Invasion of the Waikato

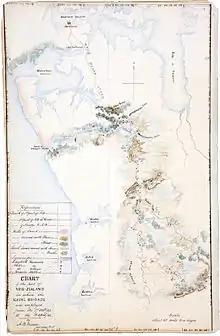
Chart from the medical and surgical journal of A. B. Messer, assistant surgeon aboard HMS "Curacoa"

The invasion of the Waikato became the largest and most important campaign of the 19th-century New Zealand Wars. Hostilities took place in the North Island of New Zealand between the military forces of the colonial government and a federation of Māori tribes known as the Kingitanga Movement. The Waikato is a territorial region with a northern boundary somewhat south of the present-day city of Auckland. The campaign lasted for nine months, from July 1863 to April 1864. The invasion was aimed at crushing Kingite power (which European settlers saw as a threat to colonial authority) and also at driving Waikato Māori from their territory in readiness for occupation and settlement by European colonists.